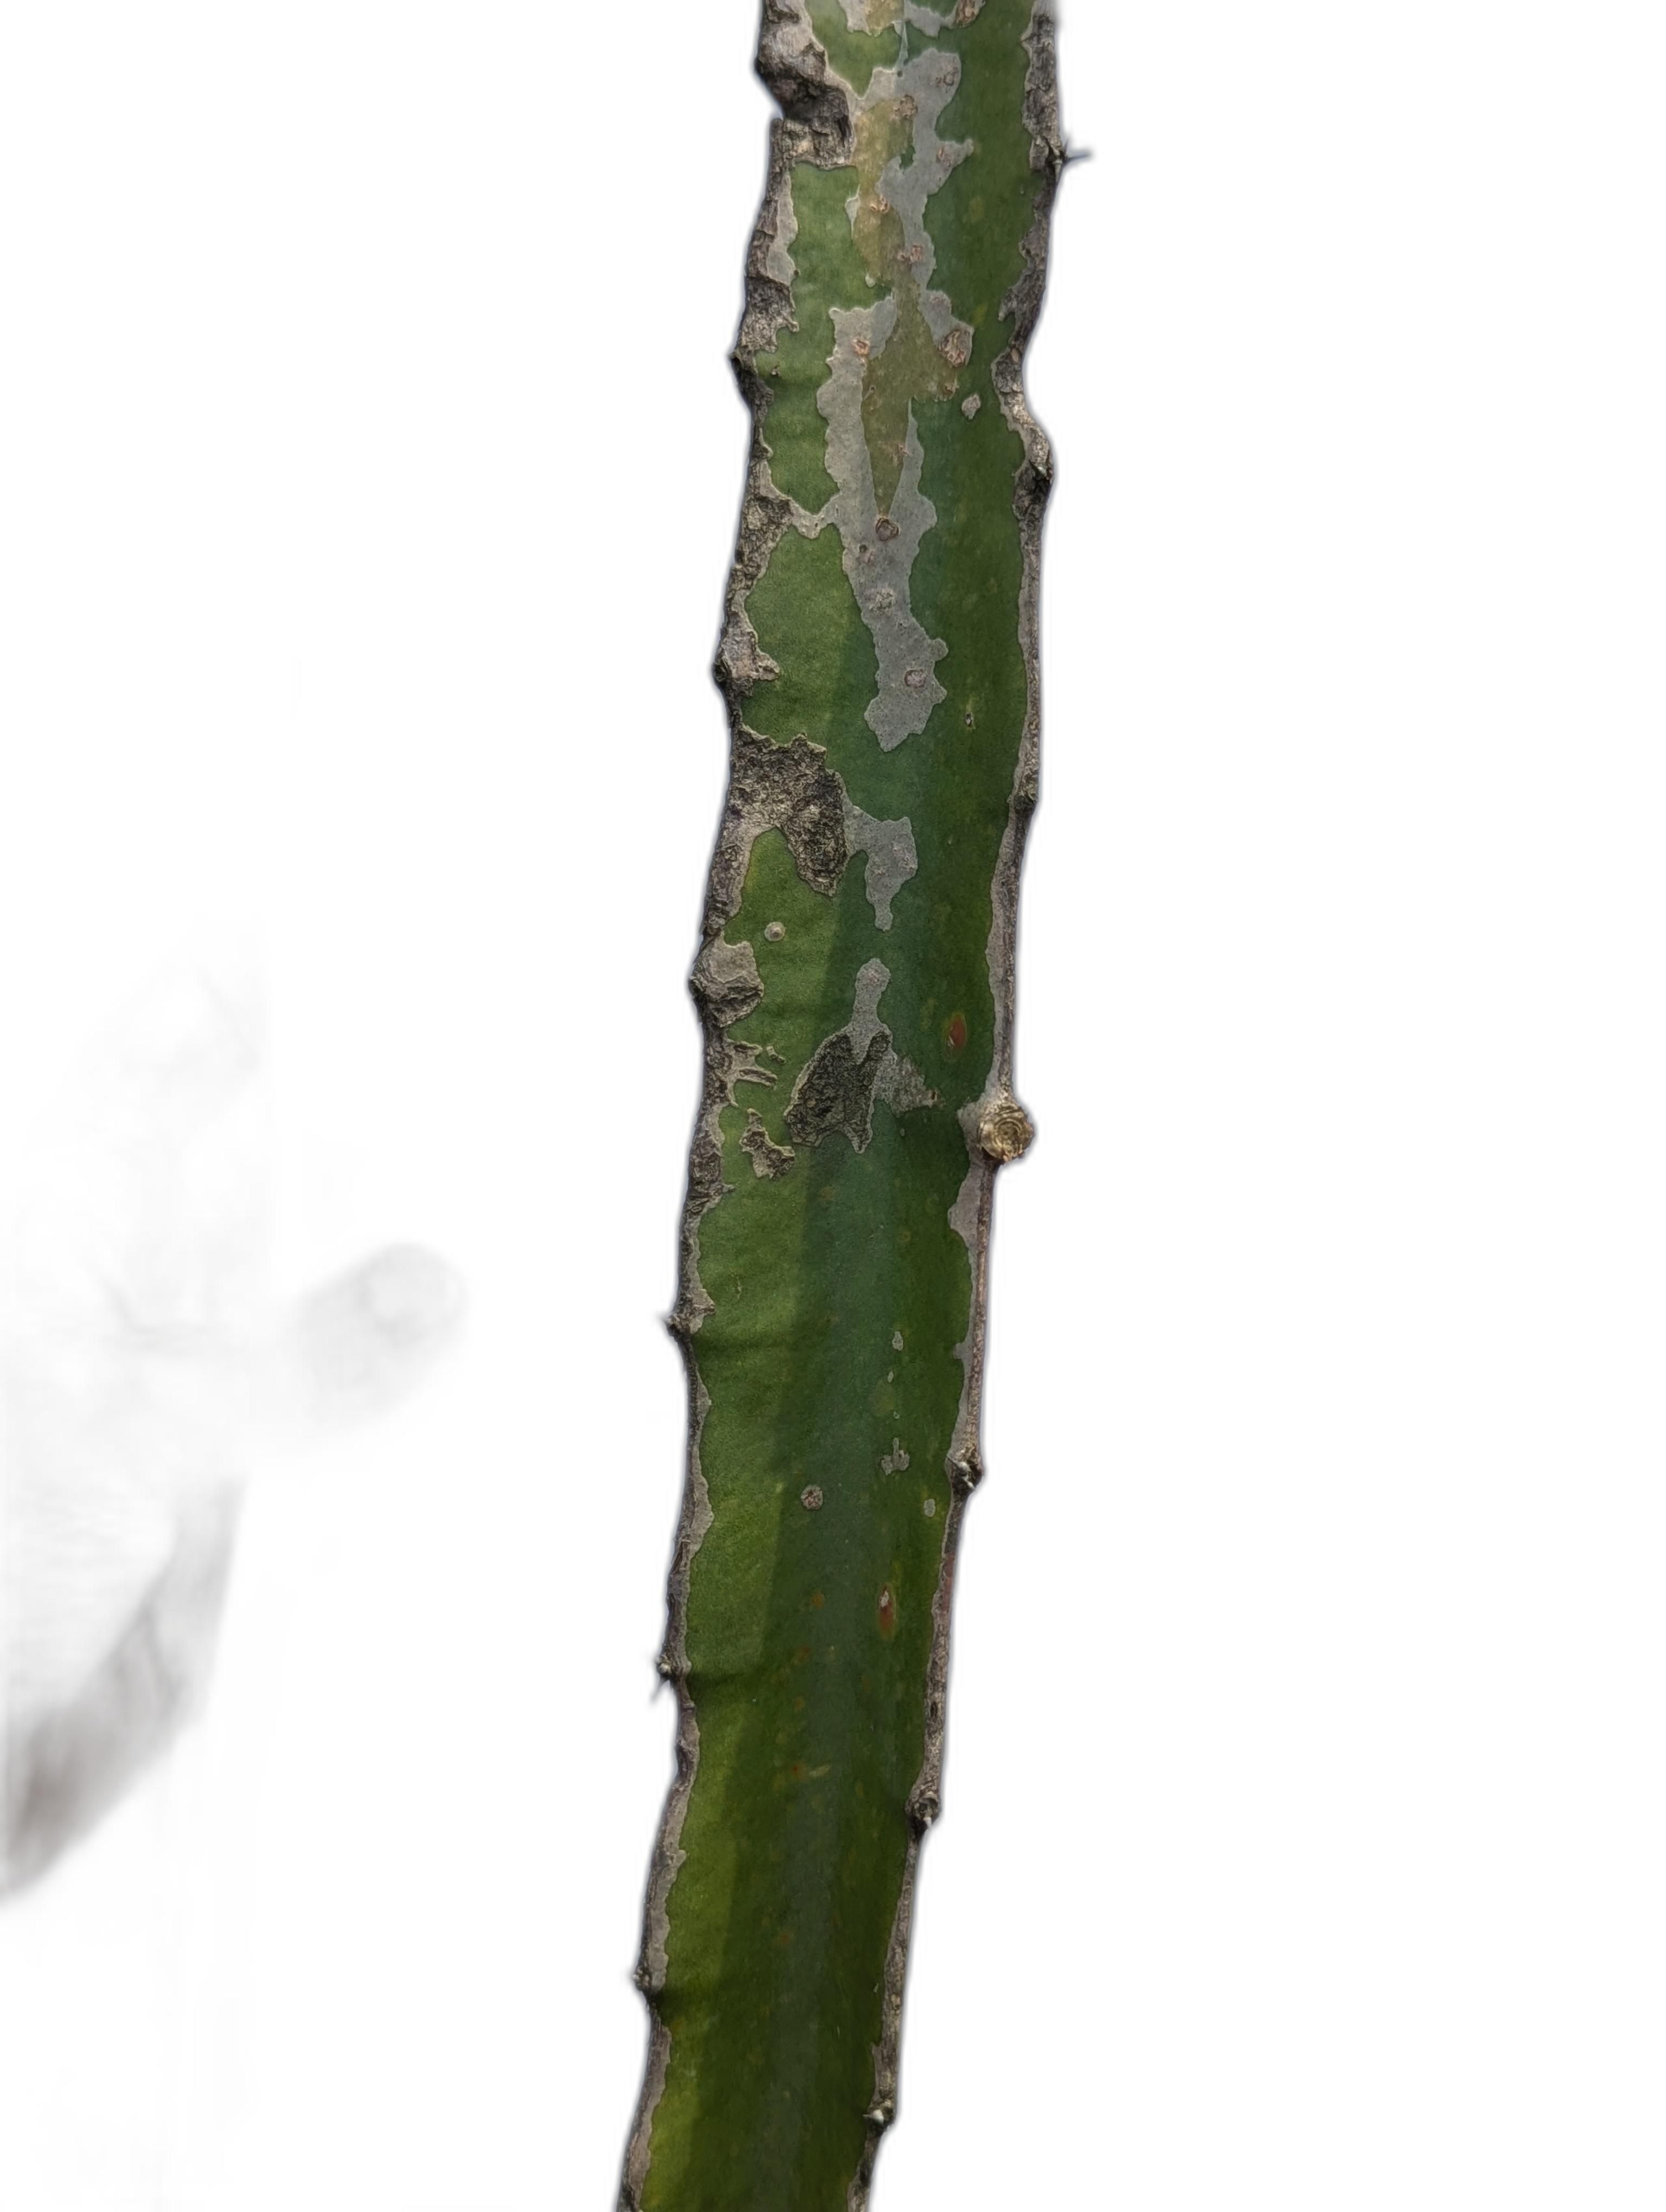
Label: Bad leaf